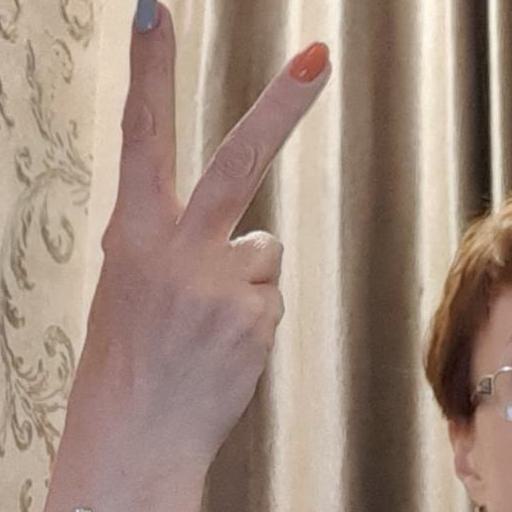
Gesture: peace_inverted